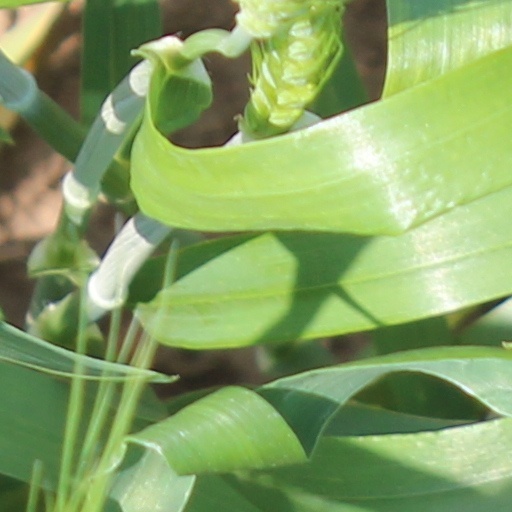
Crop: wheat